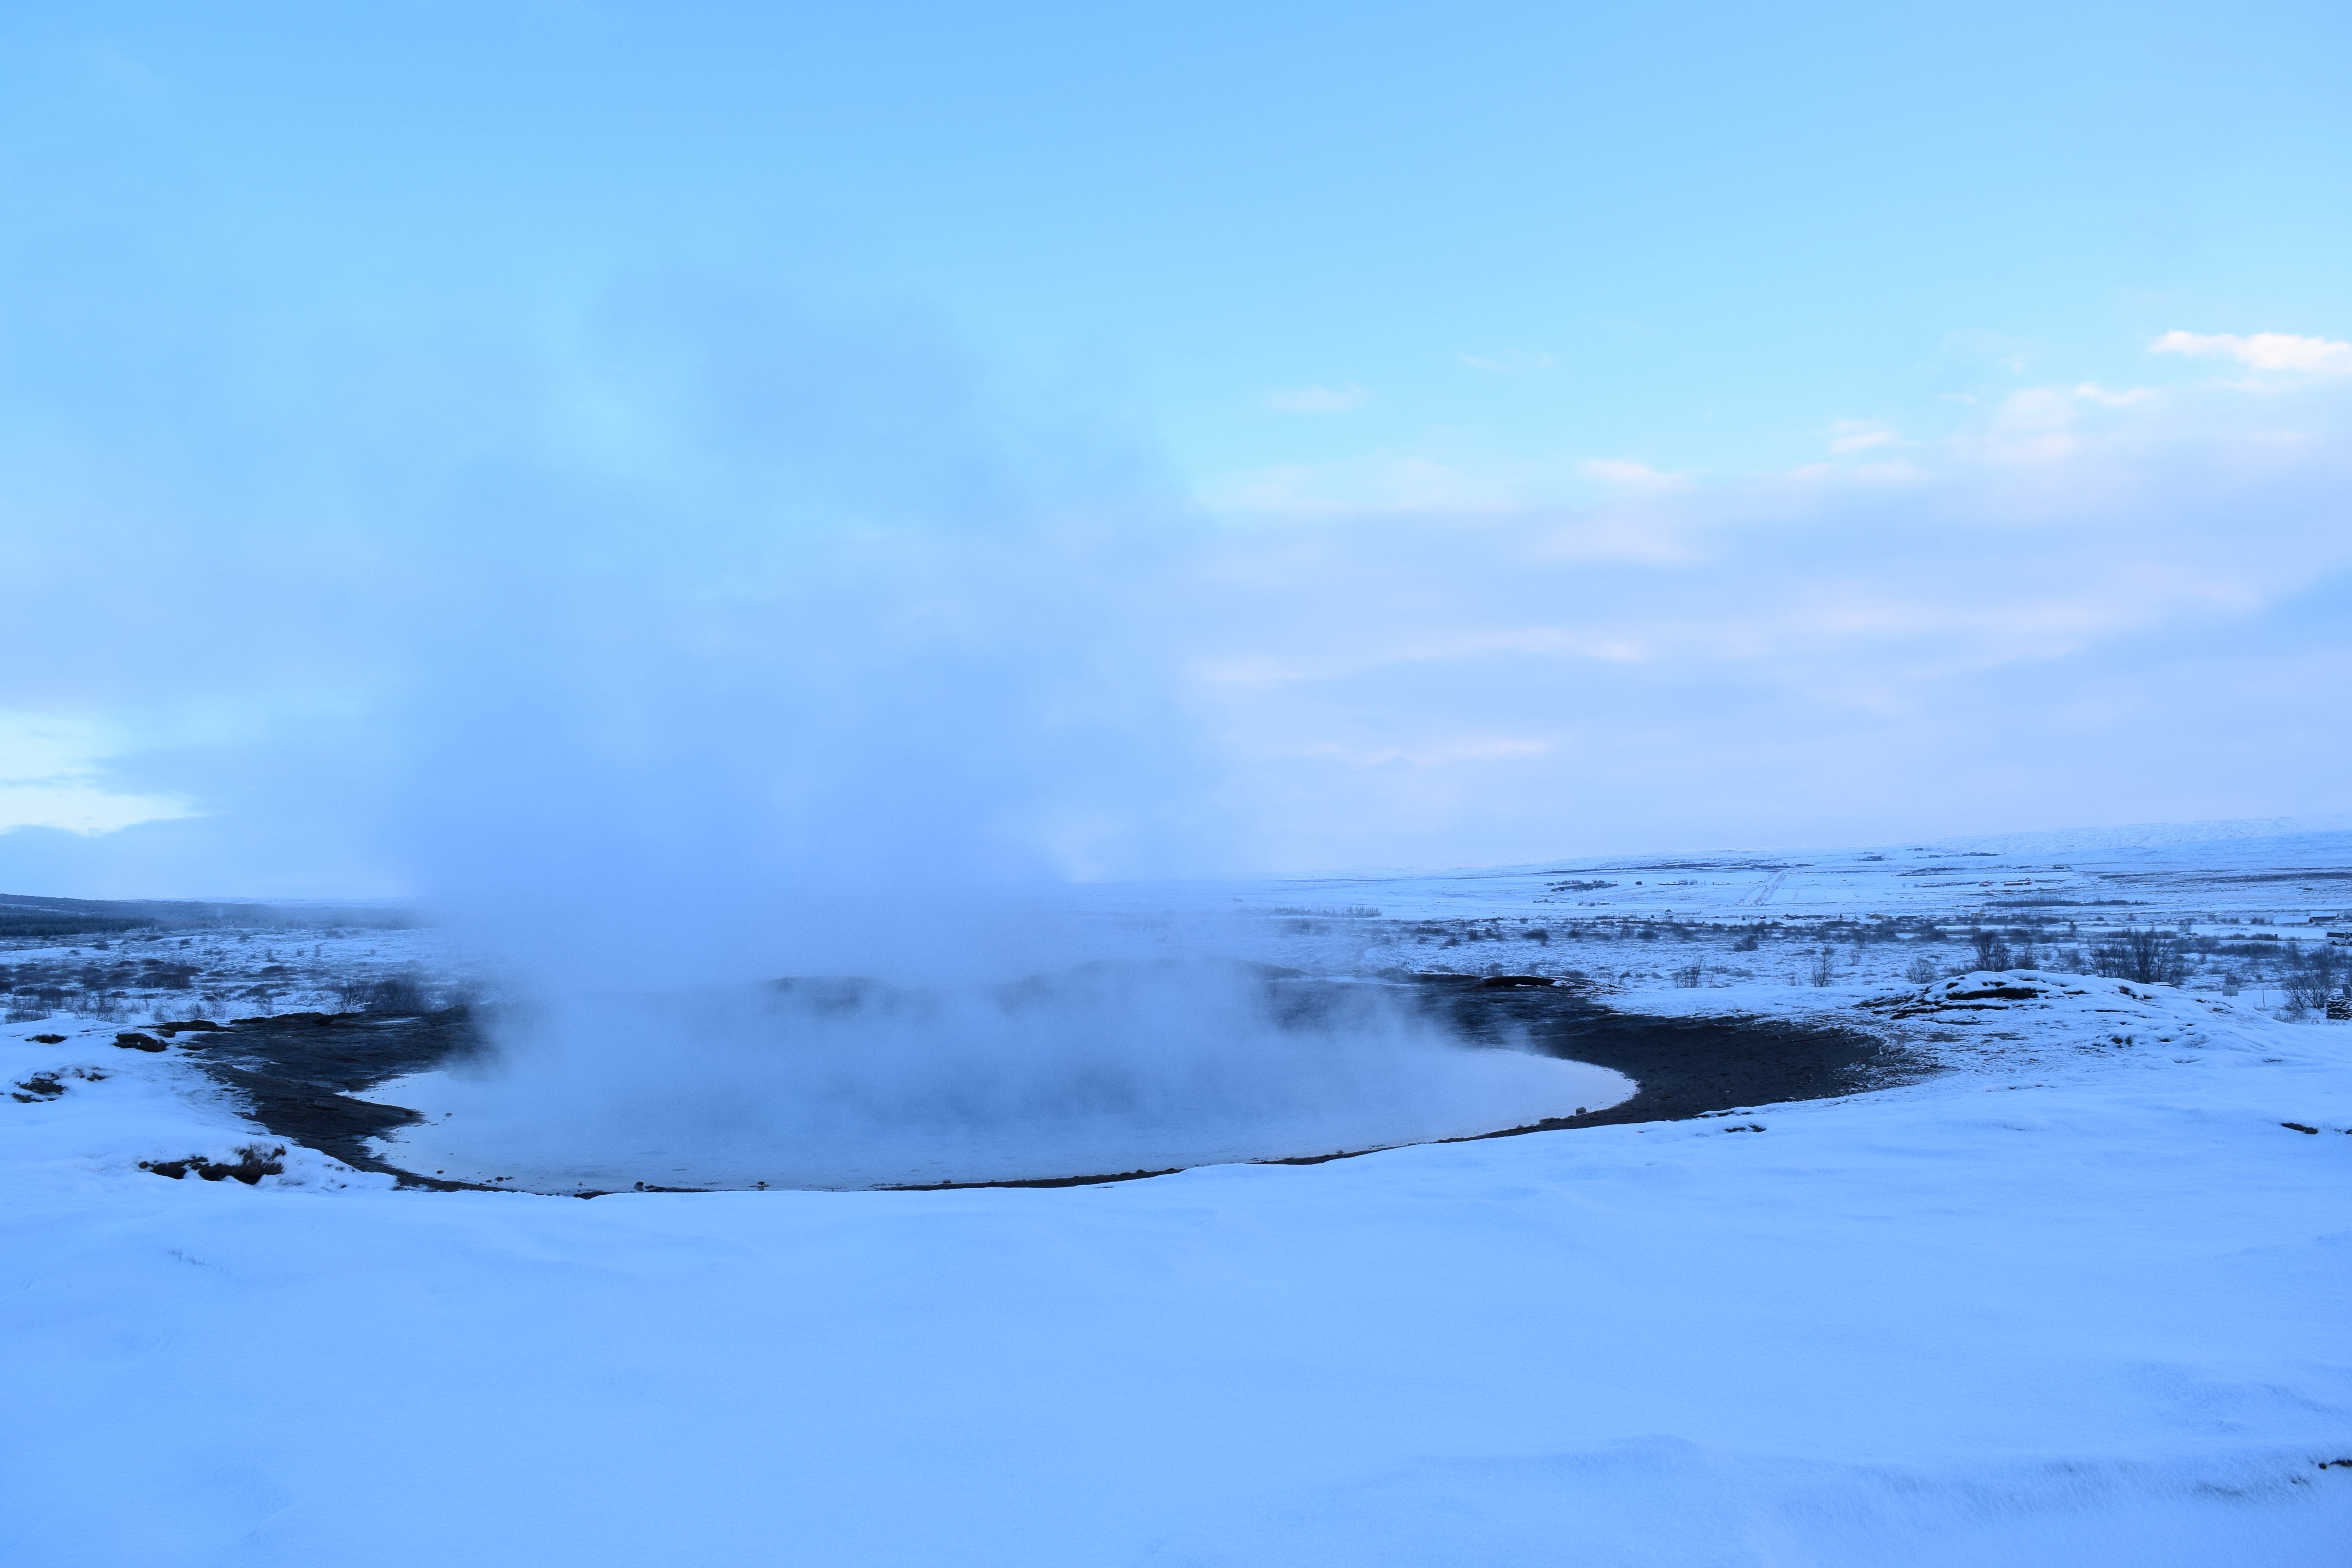
landscape, sea, water, nature, mountain, snow, winter, cloud, sky, sunlight, morning, wave, lake, view, ice, reflection, weather, iceland, arctic, season, body of water, geysir, freezing, landform, natural environment, atmospheric phenomenon